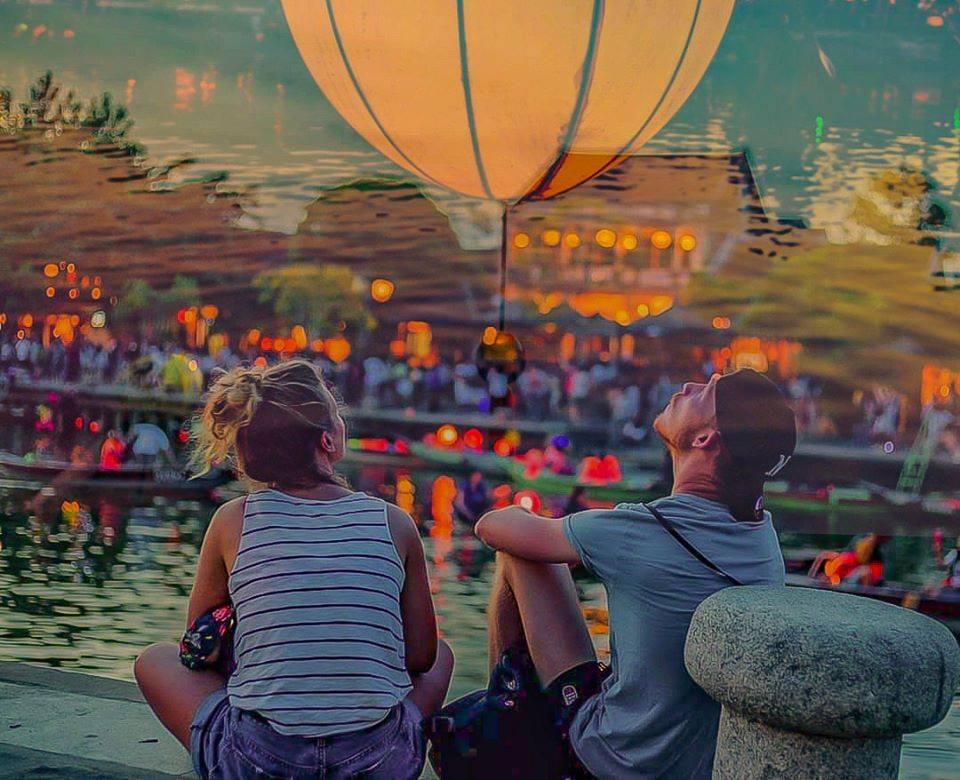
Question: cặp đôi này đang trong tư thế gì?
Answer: họ đang trong tư thế ngồi